Papilio forbesi

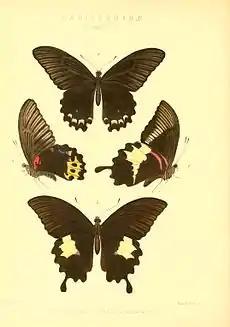
"Papilio forbesi" in "Rhopalocera Exotica" (figs. 1, 2)

"P. Forbesi", Henley Grose Smith, "Entomologist's Monthly Magazine", xix., p. 234 (March, 1883); Forbes, " Naturalist's Wanderings," p. 275 (1885).